Belgrade Fortress

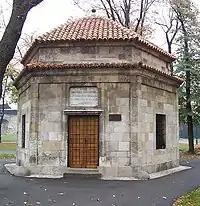
Damad Ali Pasha's türbe

Gornji Grad (Горњи Град), the upper section of fortress, turned into a park, with beautiful promenades and the statue of "The Victor" (Serbian: "Pobednik"), the so-called "Roman well" (Serbian: "Rimski bunar"), actually built by the Austrians, the Popular Observatory (since 1963) in the Despot Stefan Tower, the "türbe" (tomb) of Damad Ali Pasha, Mehmed Paša Sokolović's Fountain, tennis and basketball courts, etc.